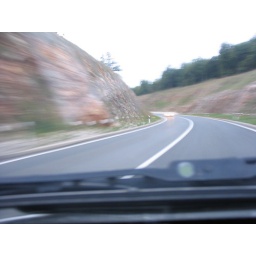
Zagreb to Split by white van